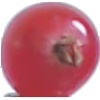
Label: redcurrant